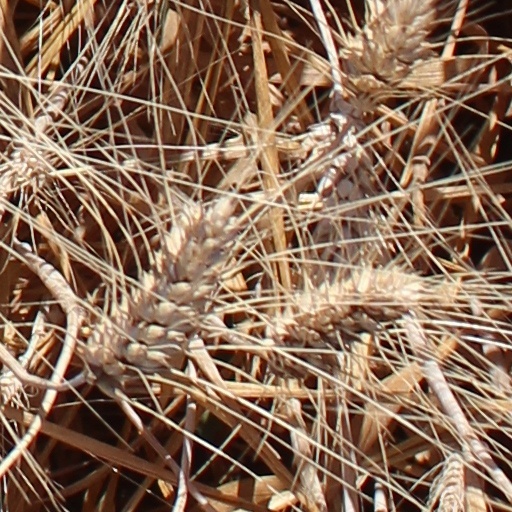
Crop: wheat